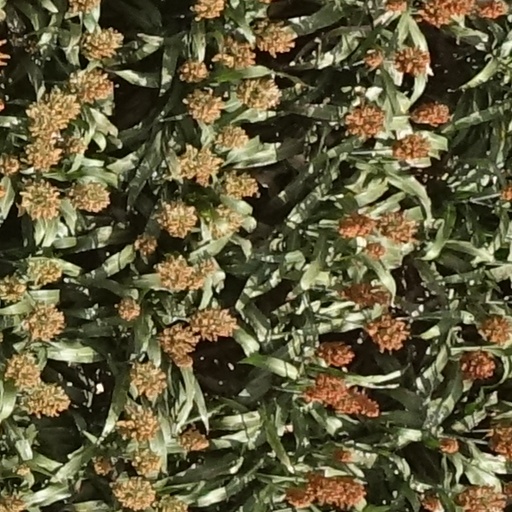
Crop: sorghum